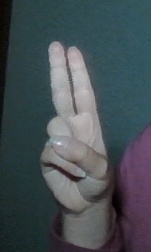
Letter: taa